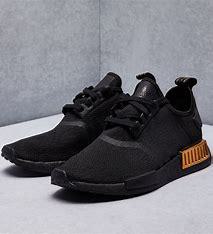
Brand: Adidas
Model: NMD